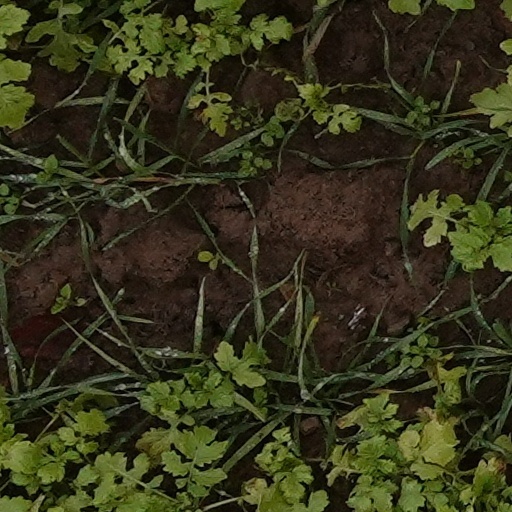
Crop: wheat